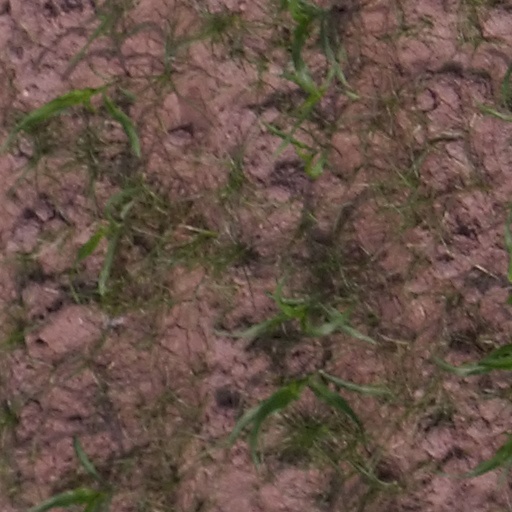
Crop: maize; corn